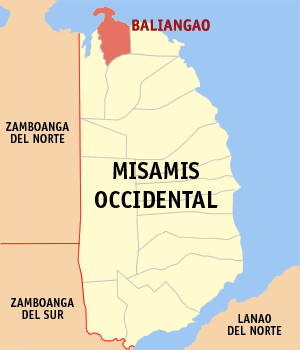
Baliangao est une localité de la province du Misamis Occidental, aux Philippines. En 2015, elle compte 17 092 habitants.